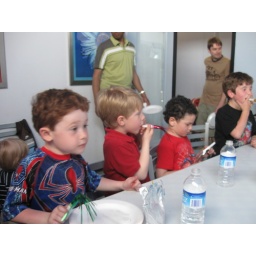
The boys celebrate their birthday with their friends by racing slot cars and playing in the gym.